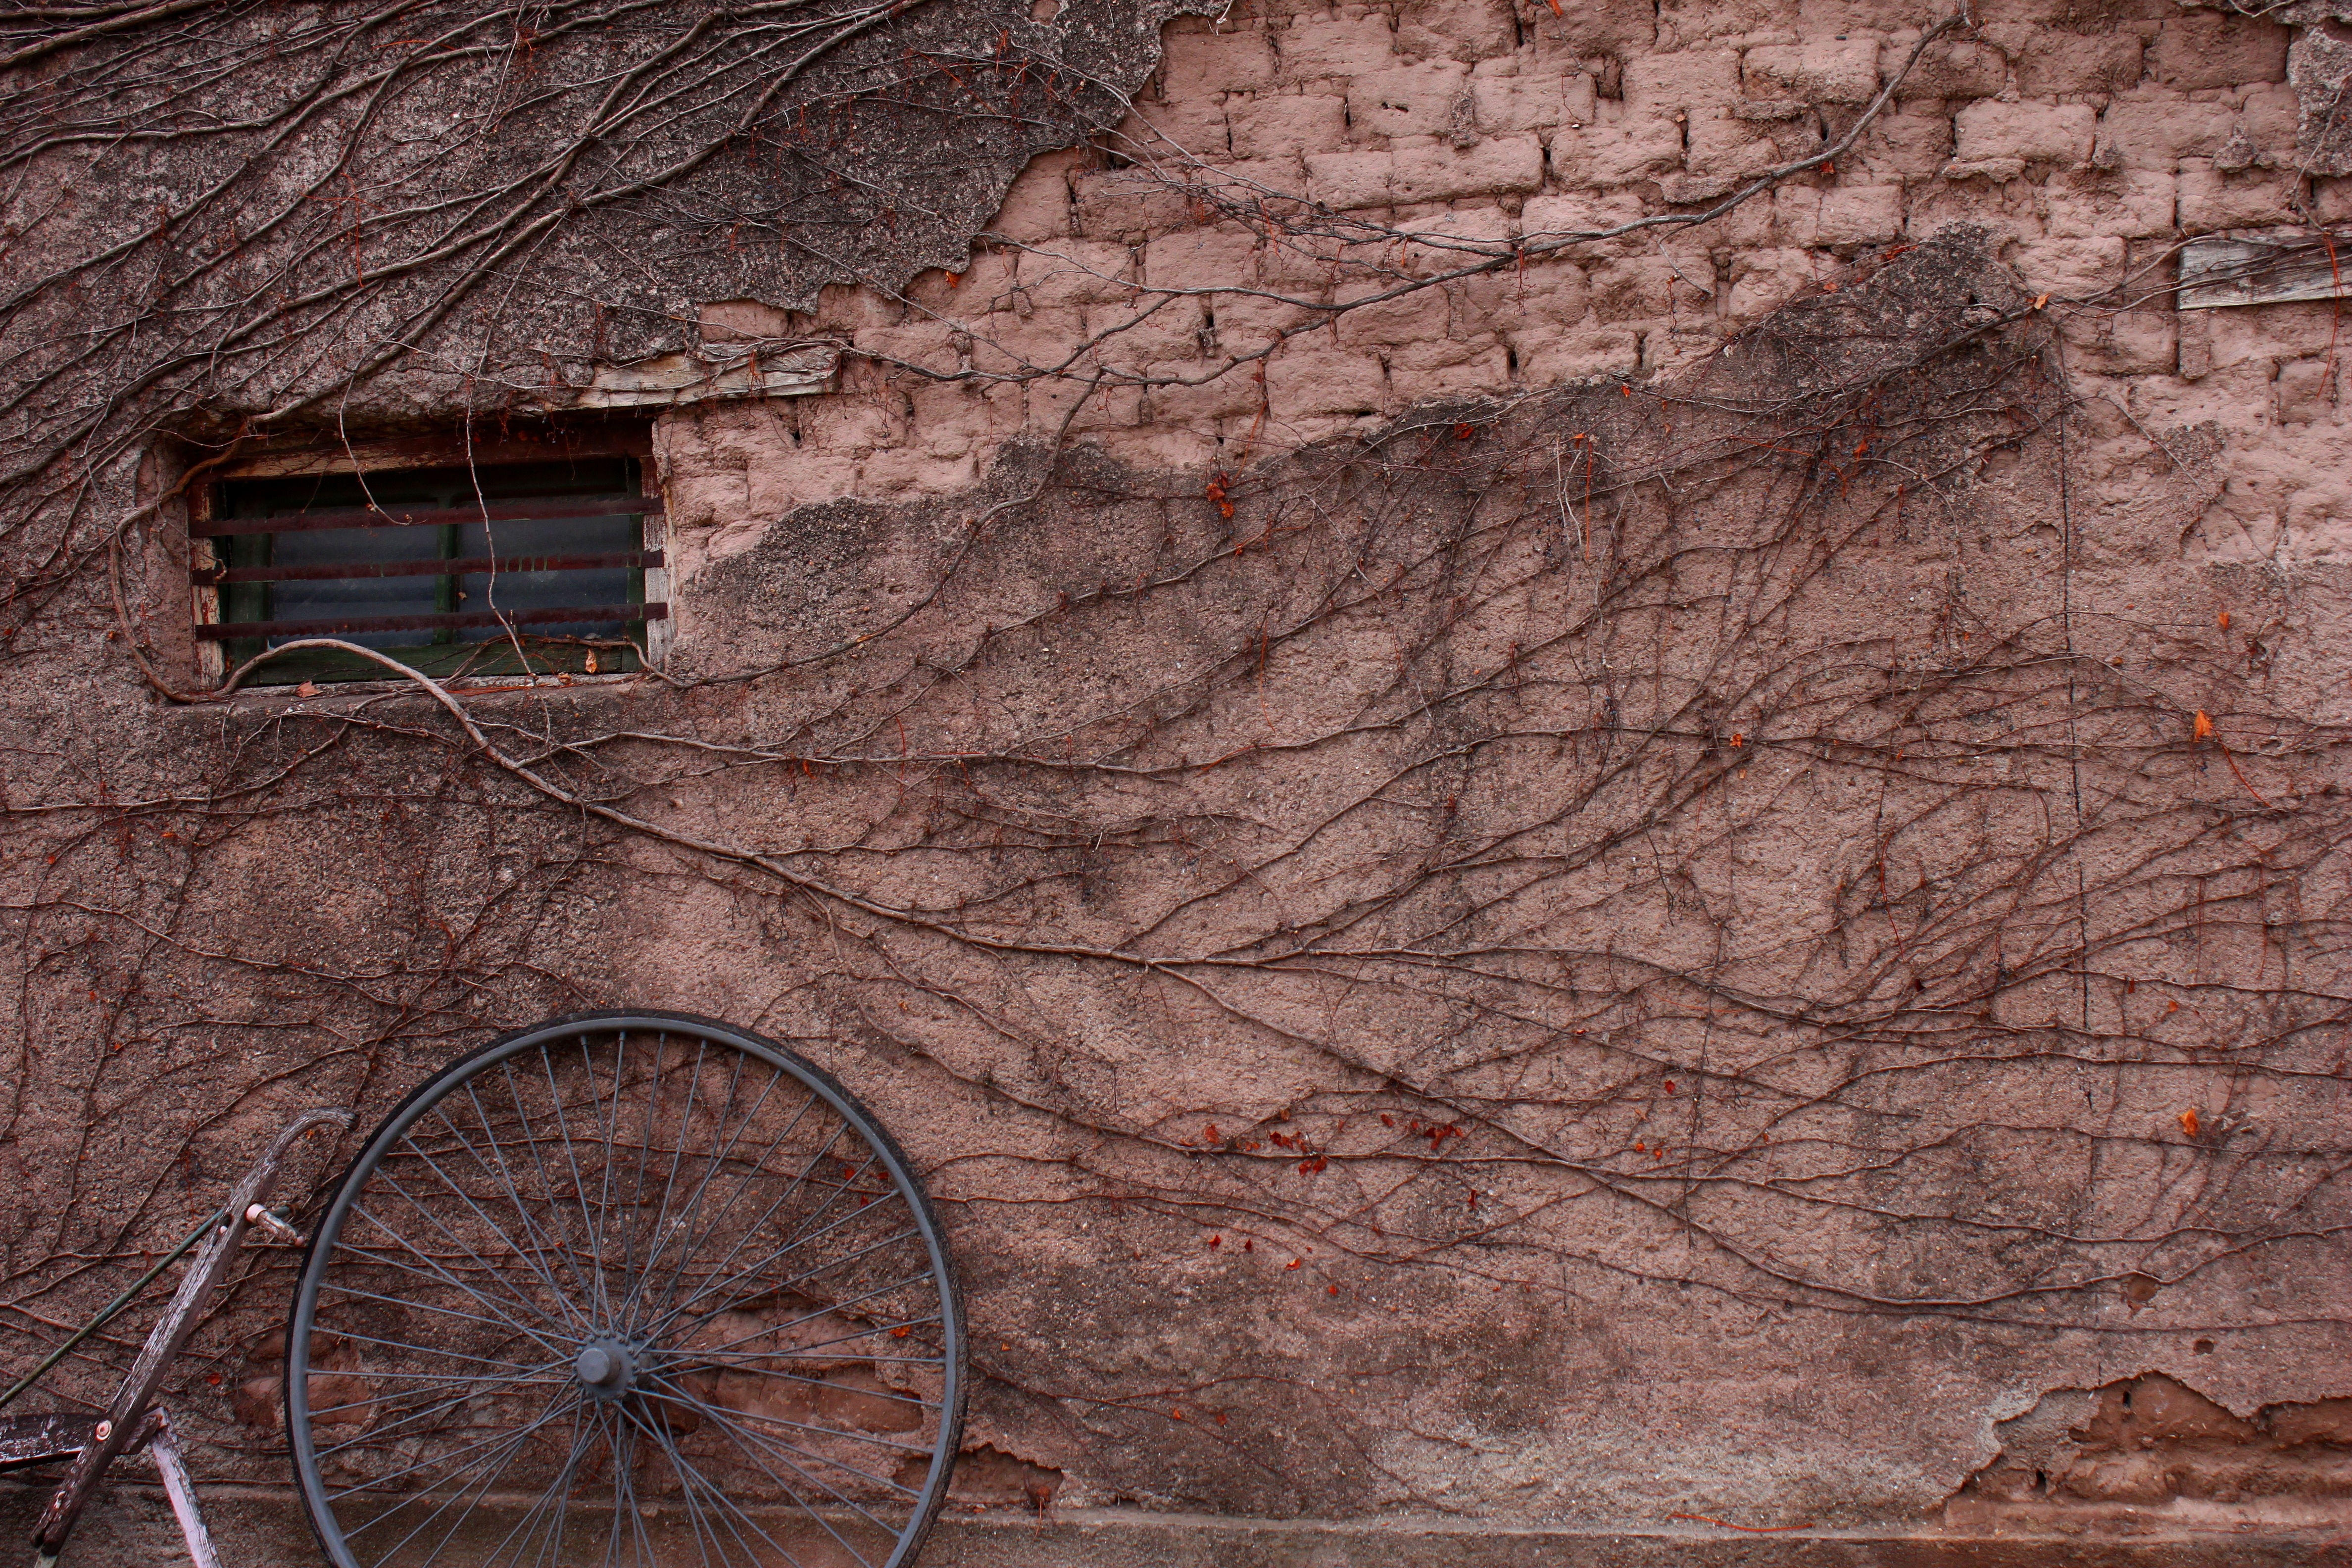
rock, plant, wood, vine, texture, window, old, wall, soil, brick, material, poverty, adobe, ancient history